Dolores Cacuango

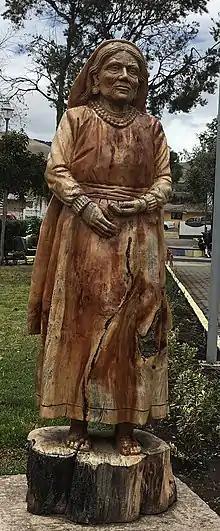
Dolores Cacuango

Dolores Cacuango (26 October 1881, Pesillo, Cayambe, Ecuador – 23 April 1971, Yanahuayco), also known as Mamá Doloreс, was a pioneer in the fight for indigenous and farmers rights in Ecuador. She stood out in the political arena and was one of the first activists of Ecuadorian feminism, between '30s and '60s. She founded the Federación Ecuatoriana de Indios (FEI) in 1944 with the help of Ecuador's Communist Party.